Question: When was the picture taken?
Tambaya: Yaushe aka ɗauki wannan?
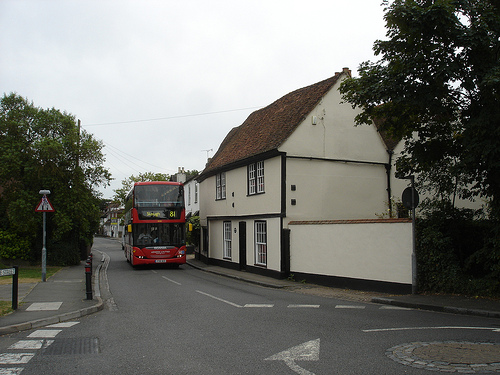
Answer: During daytime.
Amsa: Da rana.